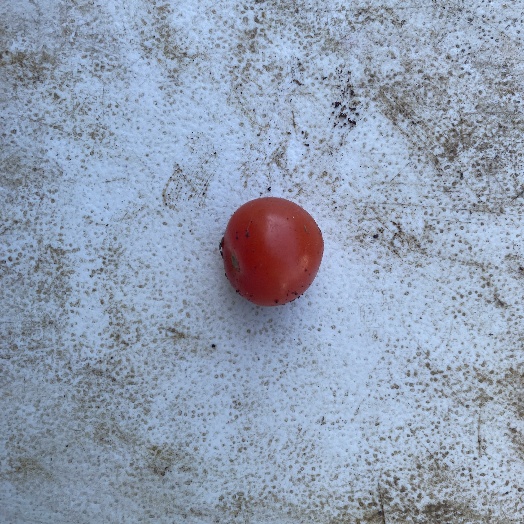
Label: generalcompost